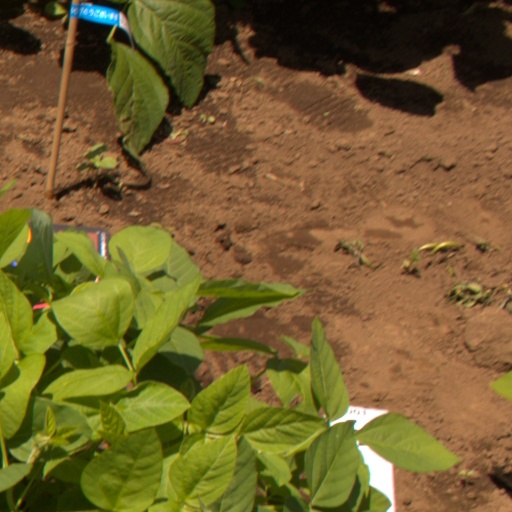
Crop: soybean